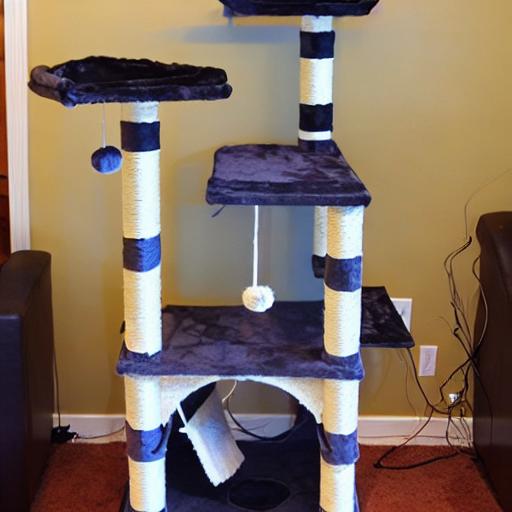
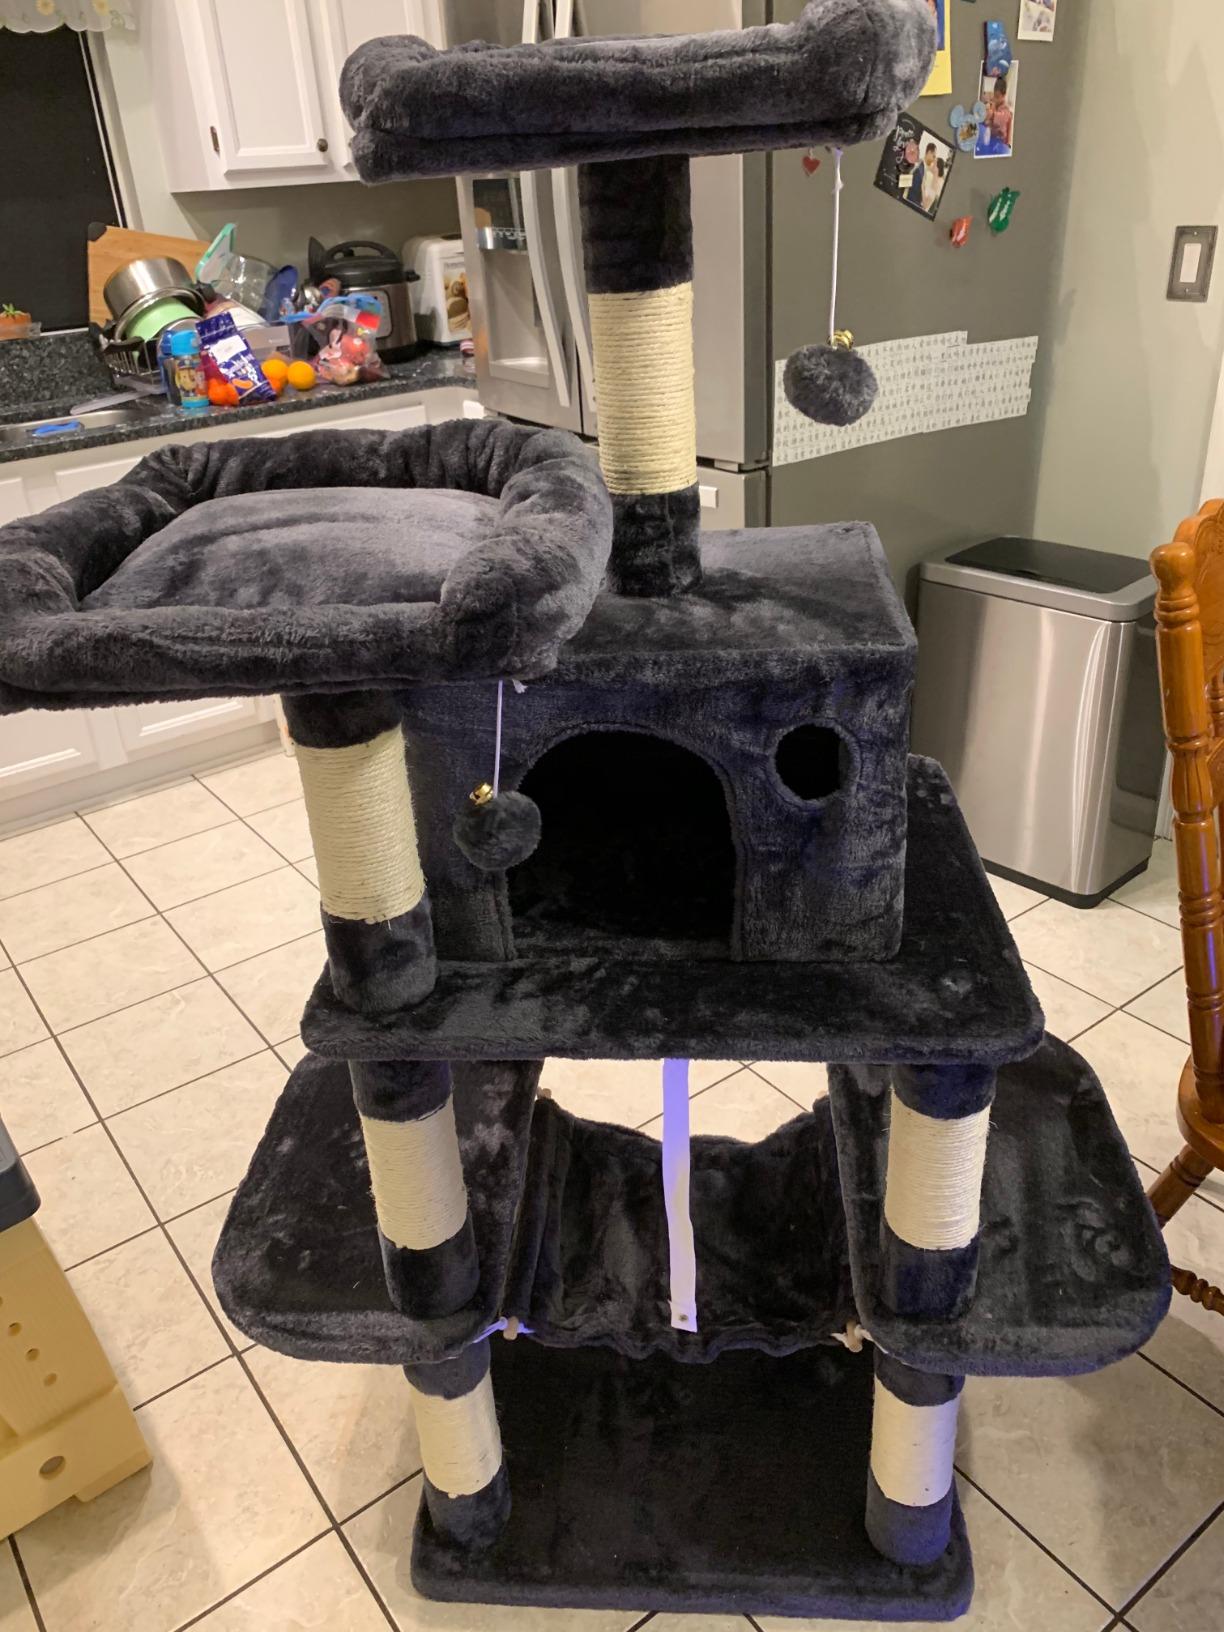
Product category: items_cat tree
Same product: no